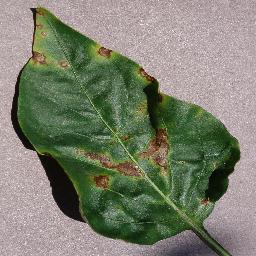
Label: Pepper,_bell___Bacterial_spot